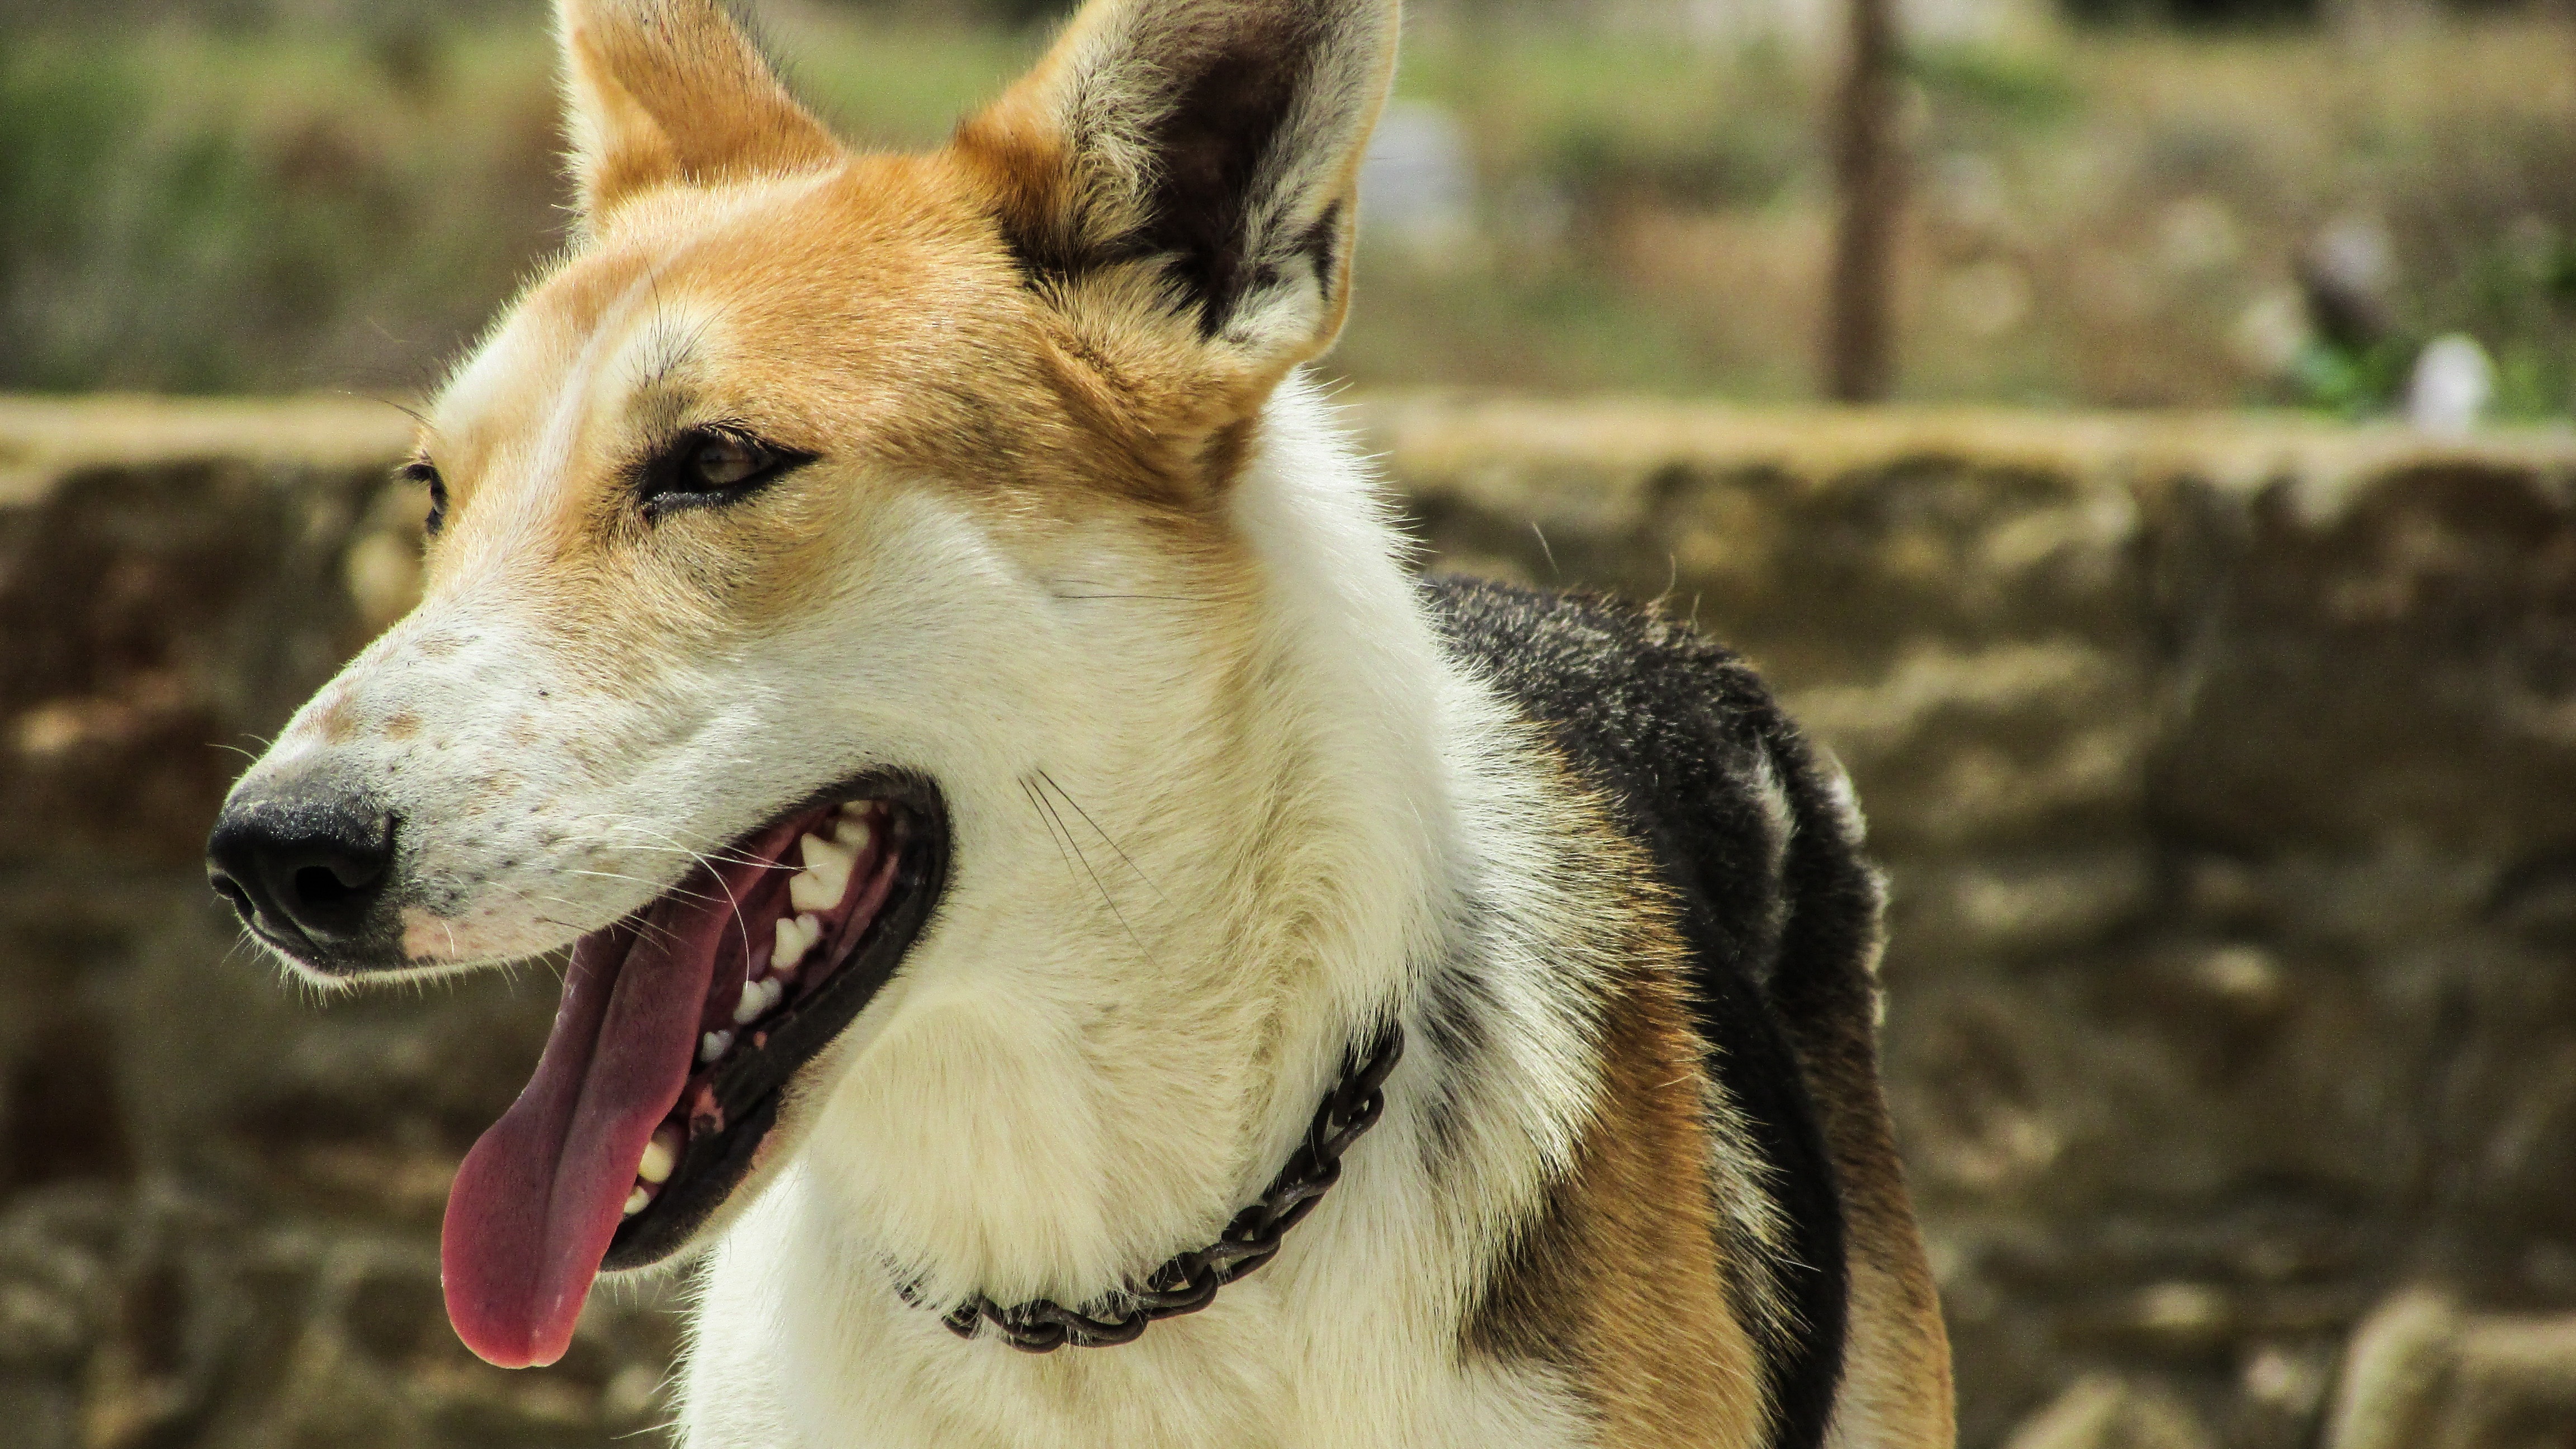
dog, animal, portrait, mammal, wolf, vertebrate, tongue, curious, guardian, dog breed, cute dog, shikoku, dingo, street dog, dog like mammal, saarloos wolfdog, wolfdog, czechoslovakian wolfdog, dog breed group, greenland dog, east siberian laika, west siberian laika, tamaskan dog, native american indian dog, norwegian lundehund